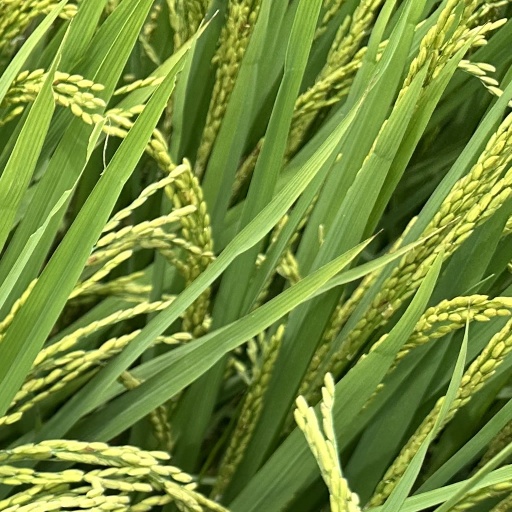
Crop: rice